Donatas Banionis

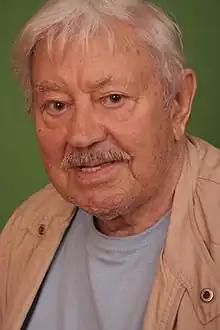

Donatas Banionis (28 April 1924 – 4 September 2014) was a Soviet and Lithuanian stage and film actor and theatre director. He has more than 80 credited roles in cinema and is best known for his performance in the lead role of Tarkovsky's "Solaris" as Kris Kelvin. He was born in Kaunas, Lithuania.